Logic in Islamic philosophy

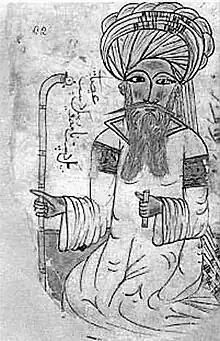
A drawing of Avicenna from 1271

Avicenna (980–1037) developed his own system of logic known as "Avicennian logic" as an alternative to Aristotelian logic. By the 12th century, Avicennian logic had replaced Aristotelian logic as the dominant system of logic in the Islamic world.